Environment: lab
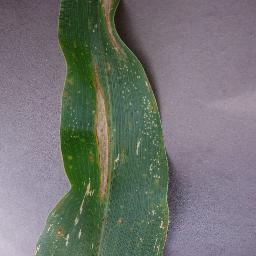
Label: northern_corn_leaf_blight